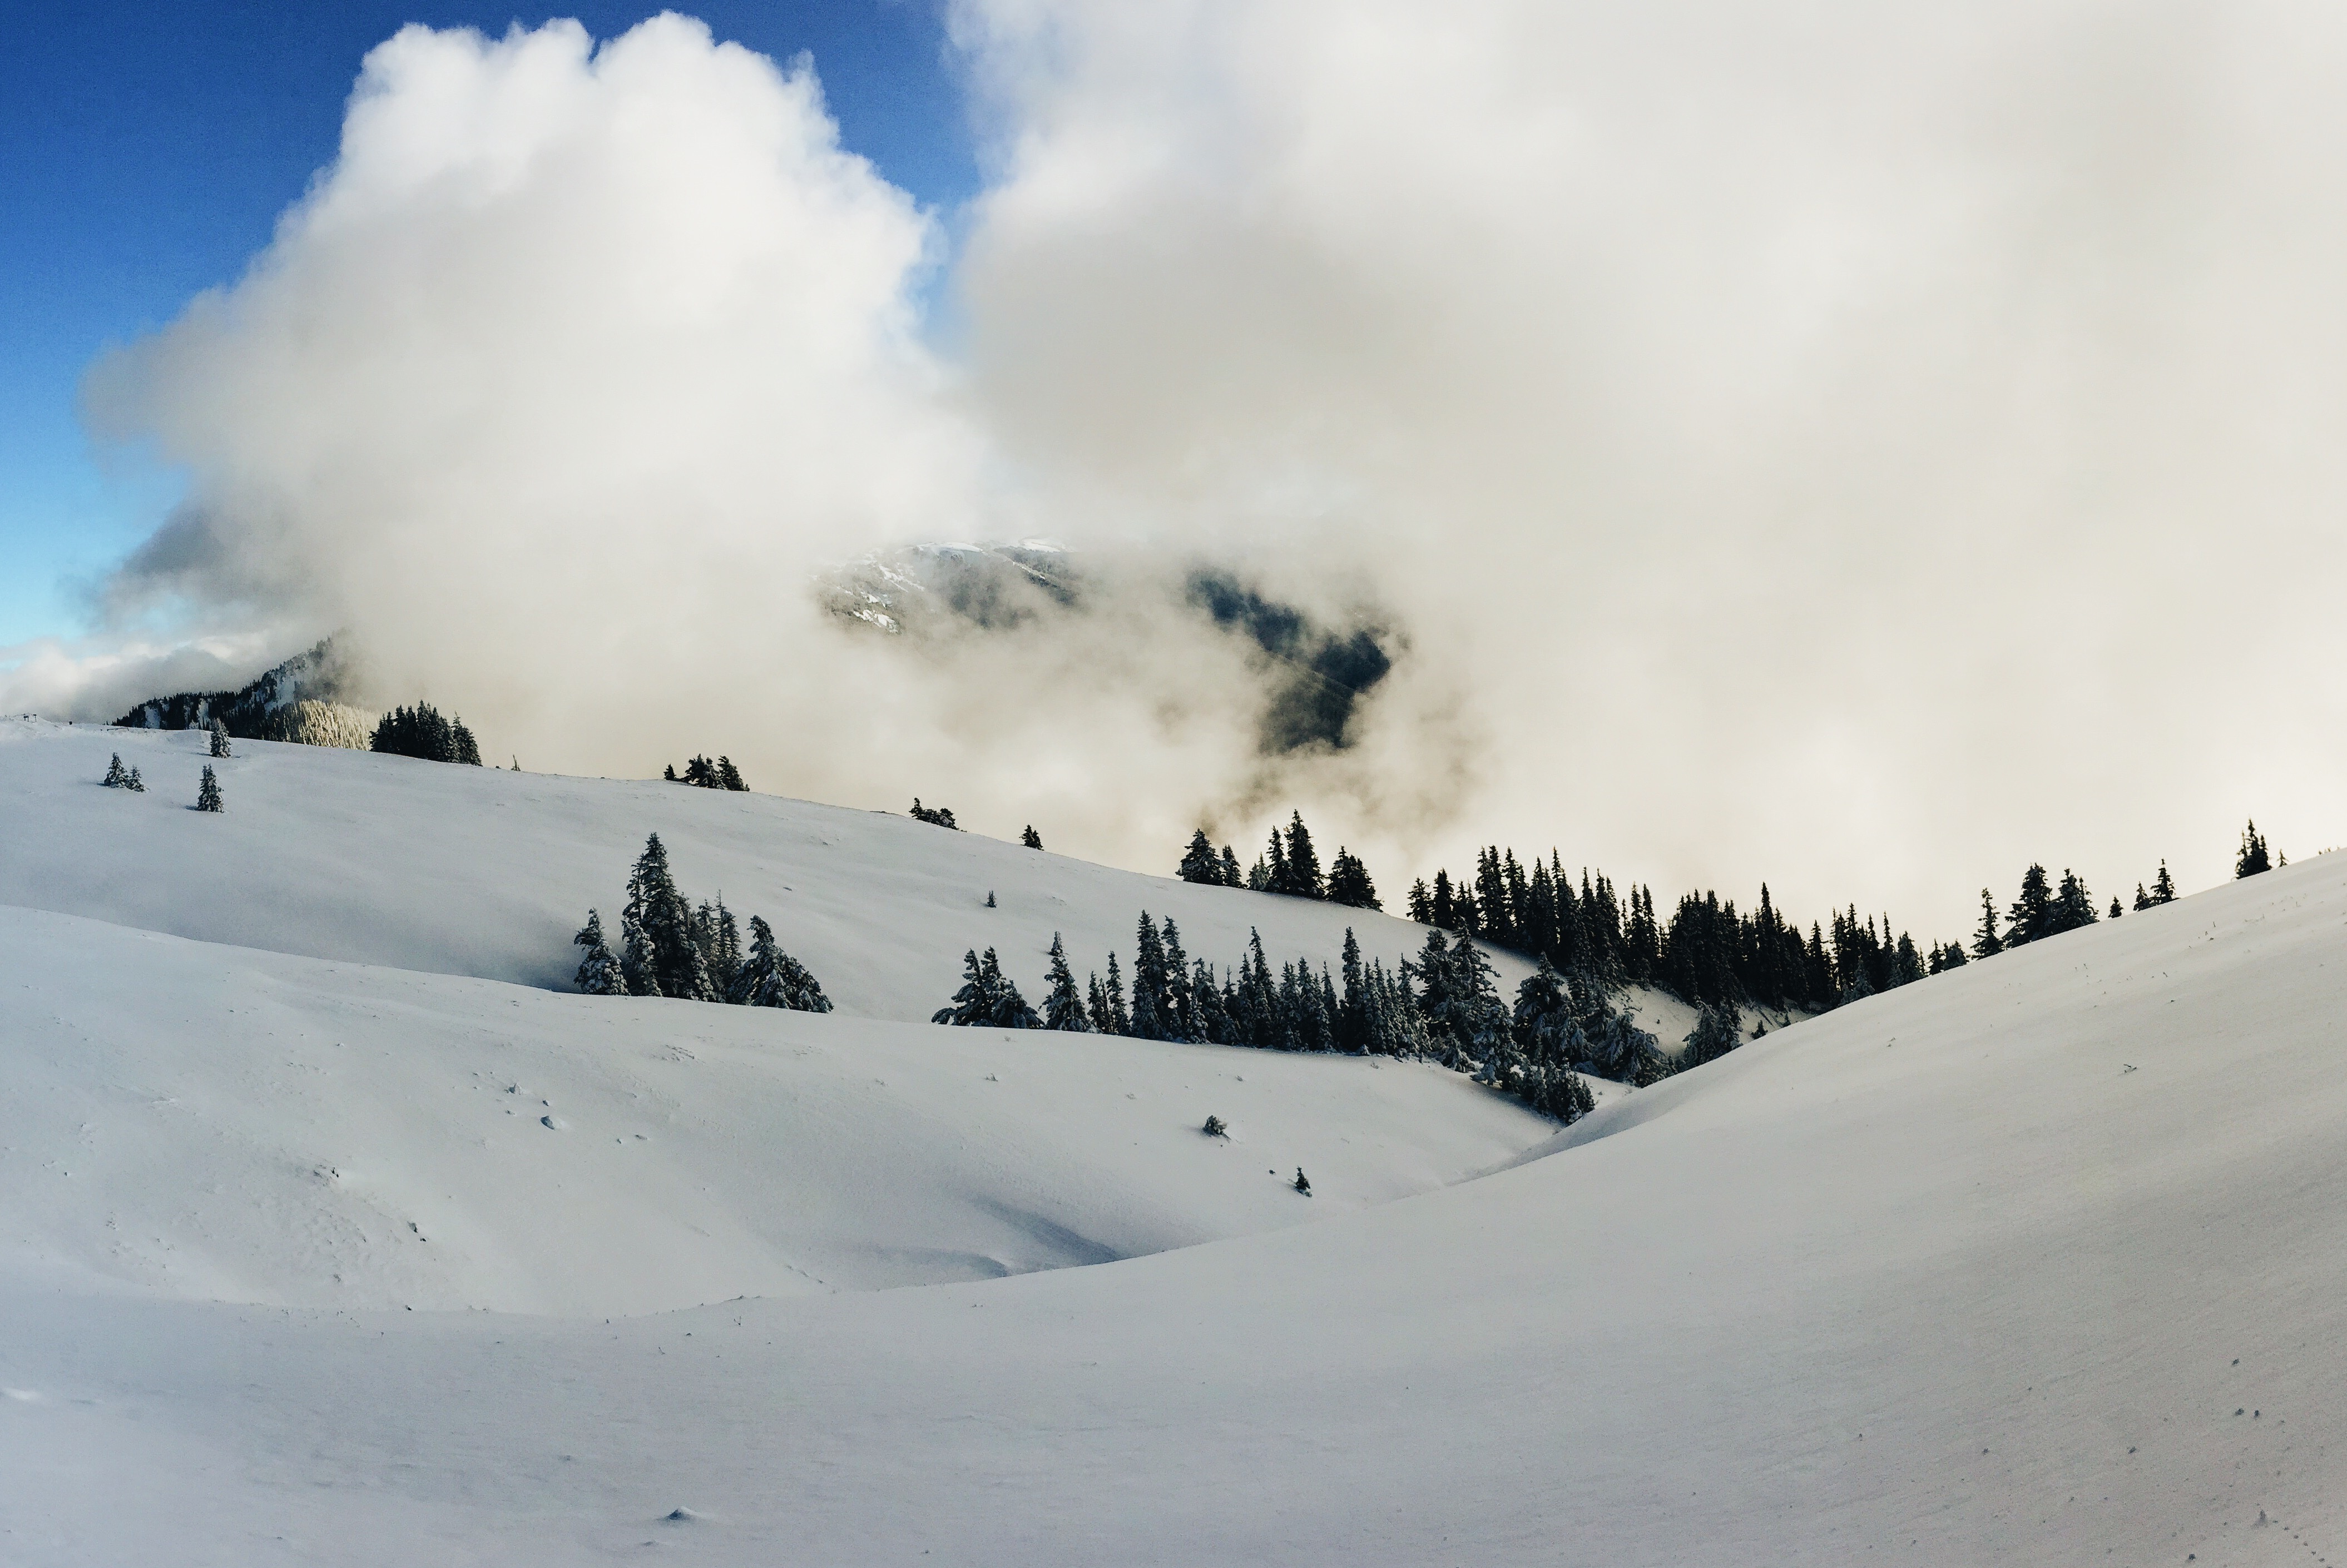
tree, mountain, snow, winter, cloud, fog, mountain range, weather, snowy, season, winter sport, piste, ski touring, ski mountaineering, geological phenomenon